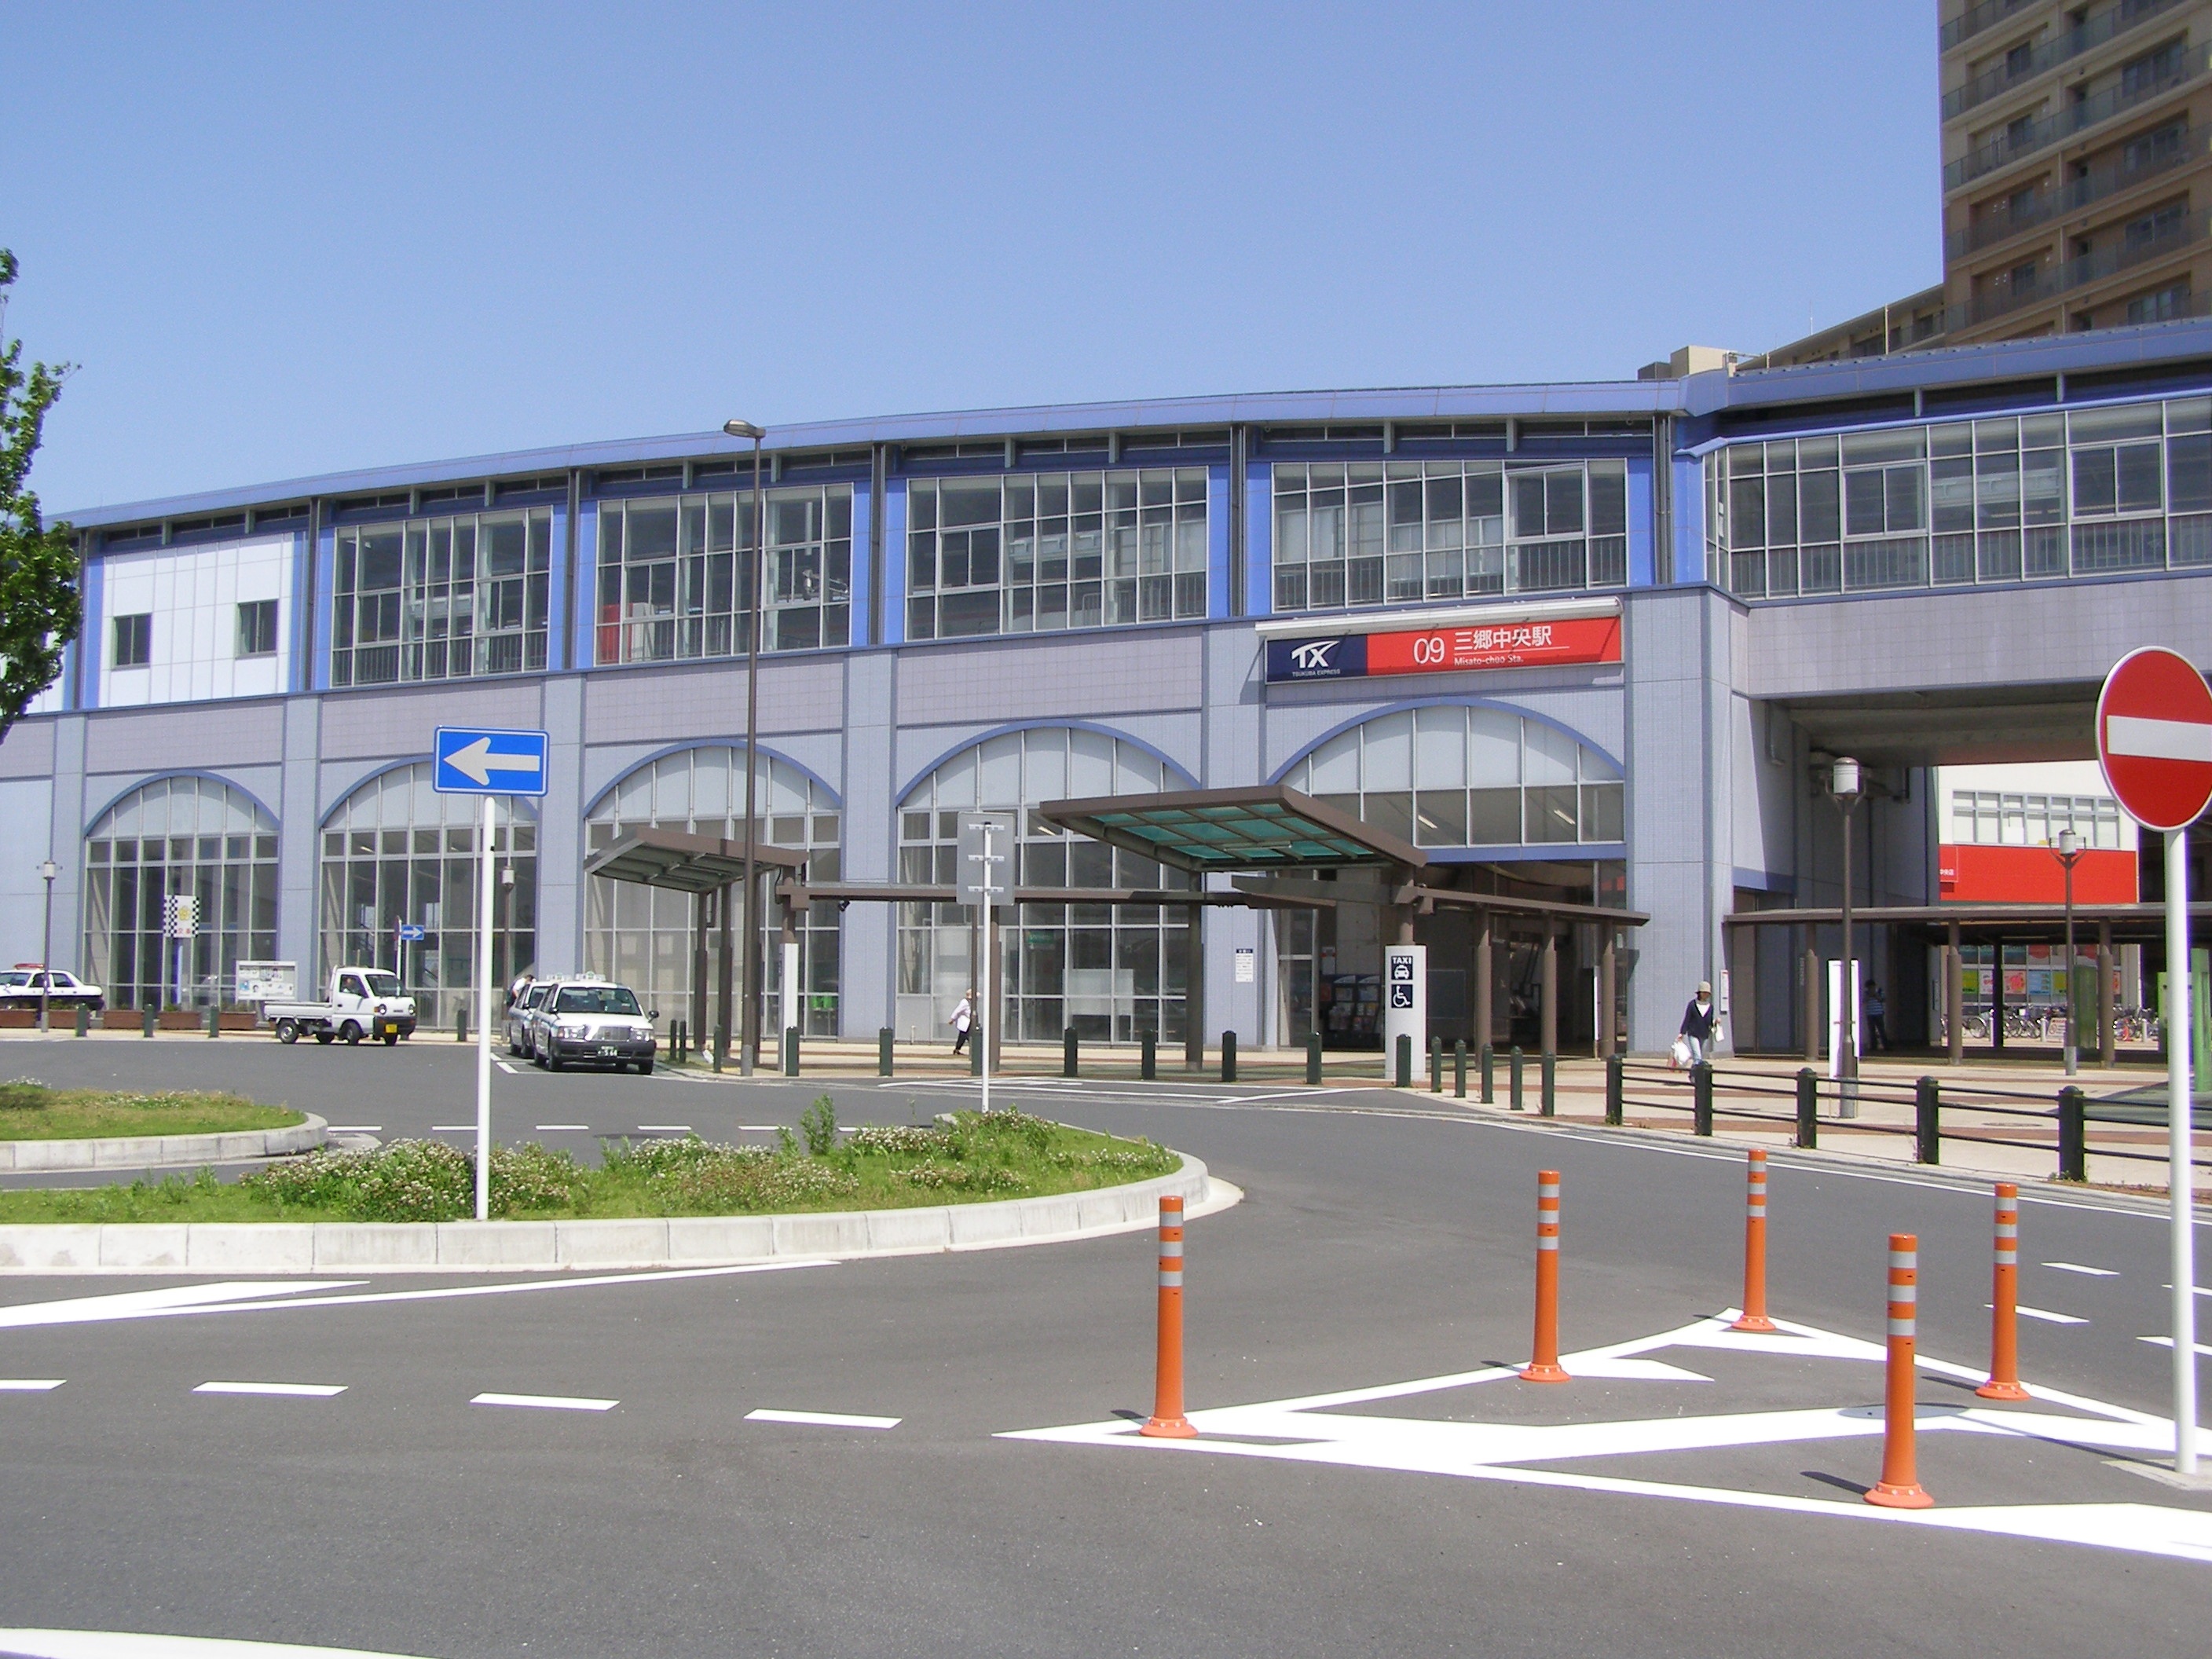
building, city, train, downtown, plaza, public space, campus, headquarters, shopping mall, residential area, sport venue, tsukuba ex, misato station